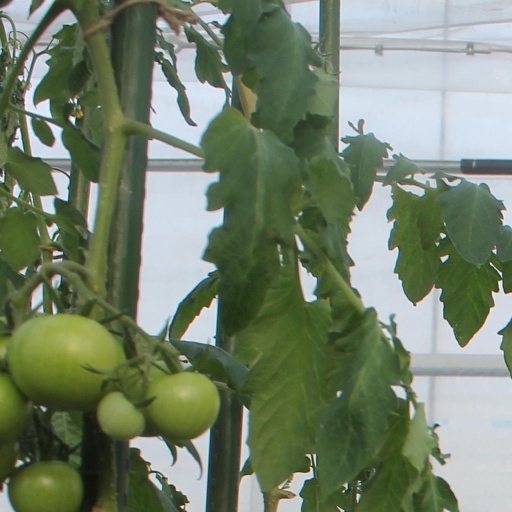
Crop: tomato